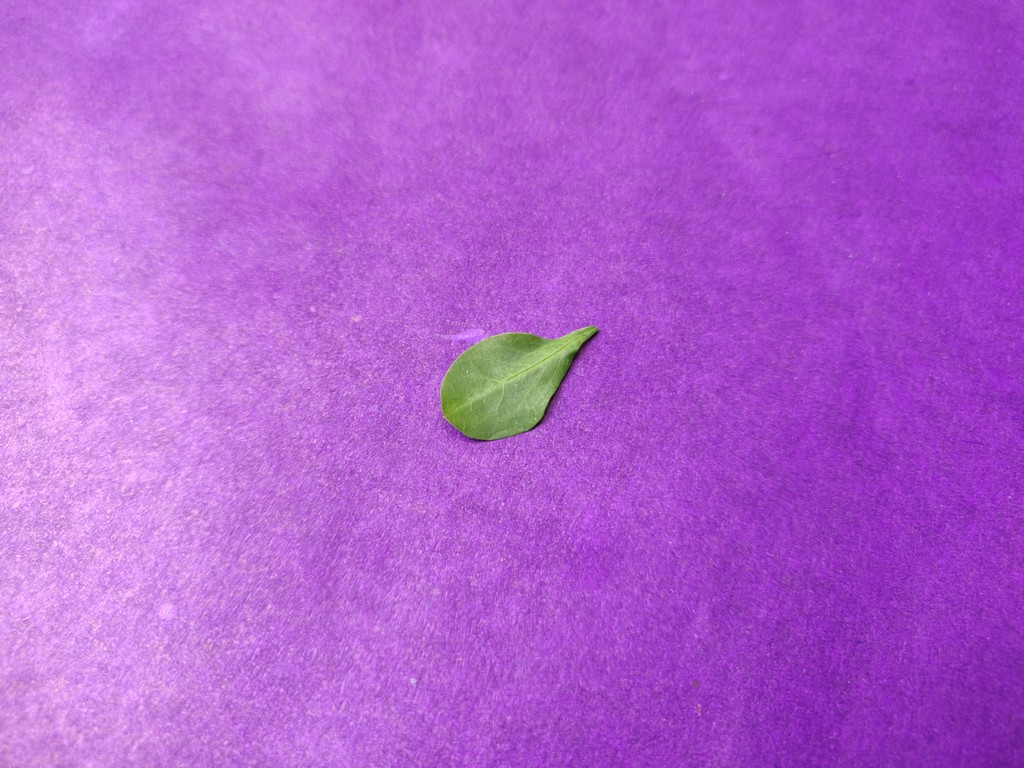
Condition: Healthy
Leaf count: single
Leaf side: front